List of largest optical refracting telescopes

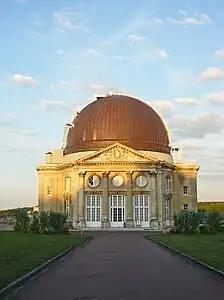
The "Grande Coupole" for the double refractor of Meudon, with roughly 83 cm (33 in) and 62 cm (24 in) aperture lenses on the same mounting, and making its debut in 1891.

Refracting telescopes use a lens to focus light. The Swedish 1-m Solar Telescope, with a lens diameter of 43 inches, is technically the largest, with 39 inches clear for the aperture.The second largest refracting telescope in the world is the Yerkes Observatory 40 inch (102 cm) refractor, used for astronomical and scientific observation for over a century. The next largest refractor telescopes are the James Lick telescope, and the Meudon Great Refractor.